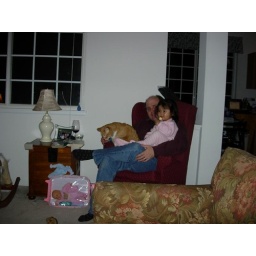
Oliver, John and Caroline enjoying a snuggle in the red chair